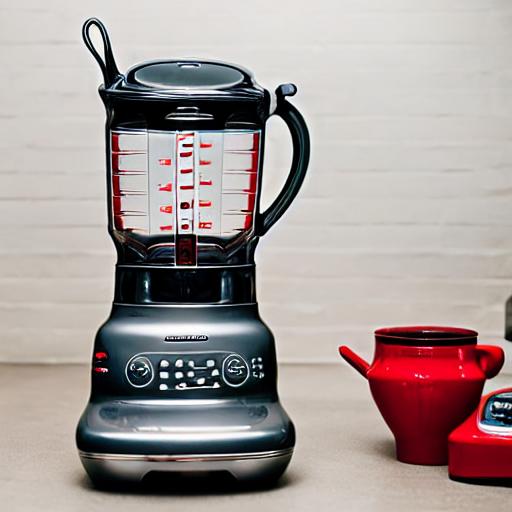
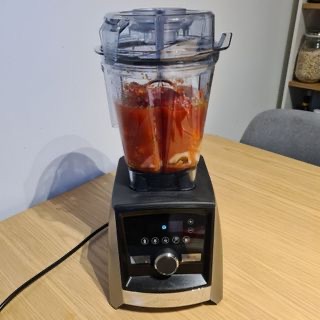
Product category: items_blender
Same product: no